Describe the emotion expressed in this image:  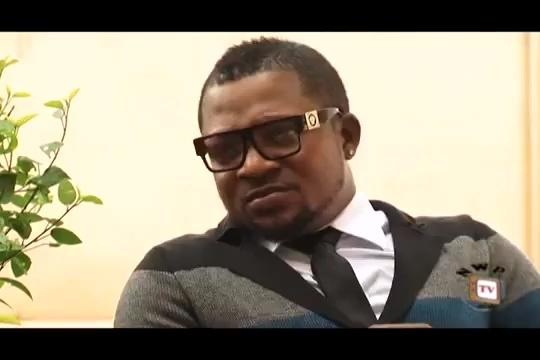
This person displays Suffering, valence and arousal with low intensity.